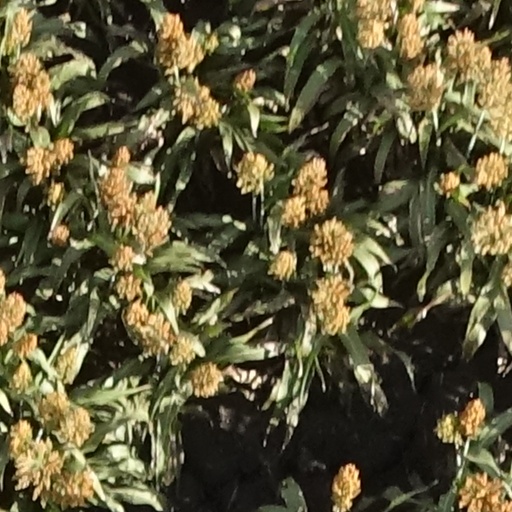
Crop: sorghum